Peel railway station

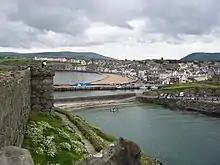

The building that now forms a display area for the House of Manannan was originally the terminus of the Isle of Man Railway. The building replaced the wooden original built for the opening in 1873. It was built in 1911 partly from local sandstone. Peel is the most intact of the line's closed stations, with the station itself, water tower (now part of a transport museum) and goods shed still extant. The goods shed now houses an audio-visual display area as part of the museum. At the eastern end of the station next to the water tower was once the locomotive shed, long since gone, but an original four-wheel coach body is now on site as a potential restoration project for the museum group. The quayside on which the site sits has been considerably redeveloped in the last few years. Many nearby buildings have been overhauled and repainted in period style and the area is a popular destination with visitors. The River Neb, next to the station site, has also had a marina facility installed with a toilet and shower block close to the former locomotive shed. A replica fishtail semaphore signal stands at the end of the station yard, together with a small set of replica level crossing gates, marking the location of the former railway line.